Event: Nepal Earthquake
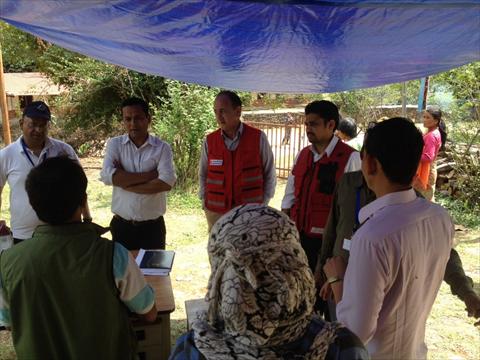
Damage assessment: no_damage